TheHunter

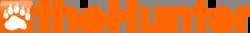
"theHunter" series logo as of "Call of the Wild"

theHunter is a series of simulation video games developed by Expansive Worlds and published by its parent company, Avalanche Studios. The first game in the series, known as "theHunter: Classic", was developed and published by Emote Games, in association with Avalanche Studios, and released in April 2009. Subsequently, Avalanche Studios bought the rights to the franchise and opened Expansive Worlds as a subsidiary that would exclusively focus on "theHunter" development. A standalone expansion, "theHunter: Primal", was developed and published by Expansive Worlds and Avalanche Studios, and released on March 15, 2015. The most recent entry in the series, "theHunter: Call of the Wild", was developed by Expansive Worlds and published by Avalanche Studios on February 16th, 2017.